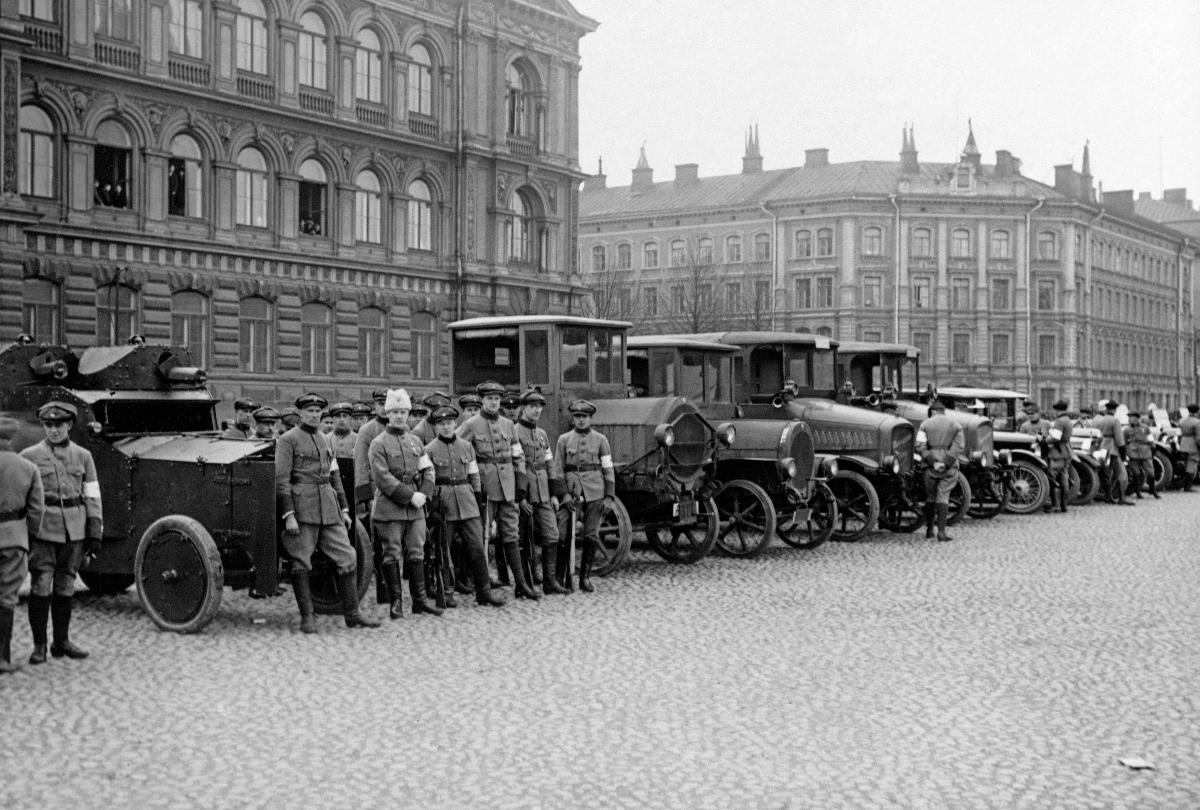
Helsingin suojeluskuntaa Rautatientorilla; Helsinki White Guard on Railway square
sisällön kuvaus: Helsingin suojeluskuntaa päällikönvaihdoksen aikaan Rautatientorilla 15.4.1921. content description: Helsinki White Guard at the time of change of chiefs on the Railway square 15.4.1921.
Vuosi: 1921
Paikka: Rautatientori; Pohjoismaat, Suomi; Pohjoismaat, Suomi, Uusimaa, Helsinki
Aiheet: puolustus (keskinäinen toiminta); suojeluskunnat; sotilaat; päällikönvaihdokset; rituaalit; defence; civil guards; soldiers; Finnish white guard; change of chiefs; squares; rituals; försvar; skyddskårer; soldater; ritualer